Baja California

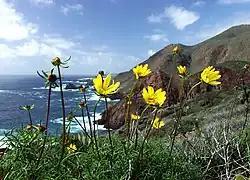
"Leptosyne maritima" growing on the Ensenada Municipality coast, typical of the California coastal sage and chaparral ecoregion

Baja California encompasses a territory within the Californias region of North America, which exhibits diverse geography for a relatively small area. The Peninsular ranges of the California cordillera run down the geographic center of the state. The most notable ranges of these mountains are the Sierra de Juárez and the Sierra de San Pedro Mártir. These ranges are the location of forests reminiscent of Southern California's San Gabriel Mountains. Picacho del Diablo is the highest peak on the peninsula. Valleys between the mountain ranges are located within a climate zone that is suitable for agriculture. Such valleys include the Valle de Guadalupe and the Valle de Ojos Negros, areas that produce citrus fruits and grapes. The mineral-rich mountain range extends southwards to the Gulf of California, where the western slope becomes wider, forming the Llanos del Berrendo on the border with Baja California Sur. The mountain ranges located in the center and southern part of the state include the Sierra de La Asamblea, Sierra de Calamajué, Sierra de San Luis and the Sierra de San Borja.